Marcedes Lewis

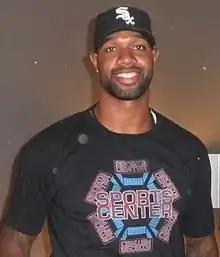
Lewis in 2011

Lewis has been active in his hometown of Long Beach, California, holding football camps that combine sports development with academics.